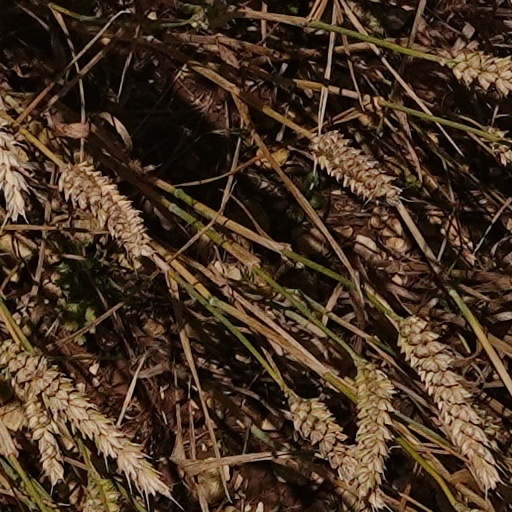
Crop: wheat